Third Lascăr Catargiu cabinet

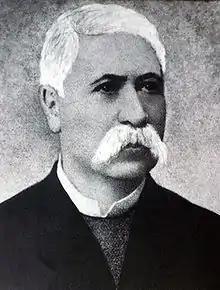
Lascăr Catargiu

The third cabinet of Lascăr Catargiu was the government of Romania from 29 March to 3 November 1889.